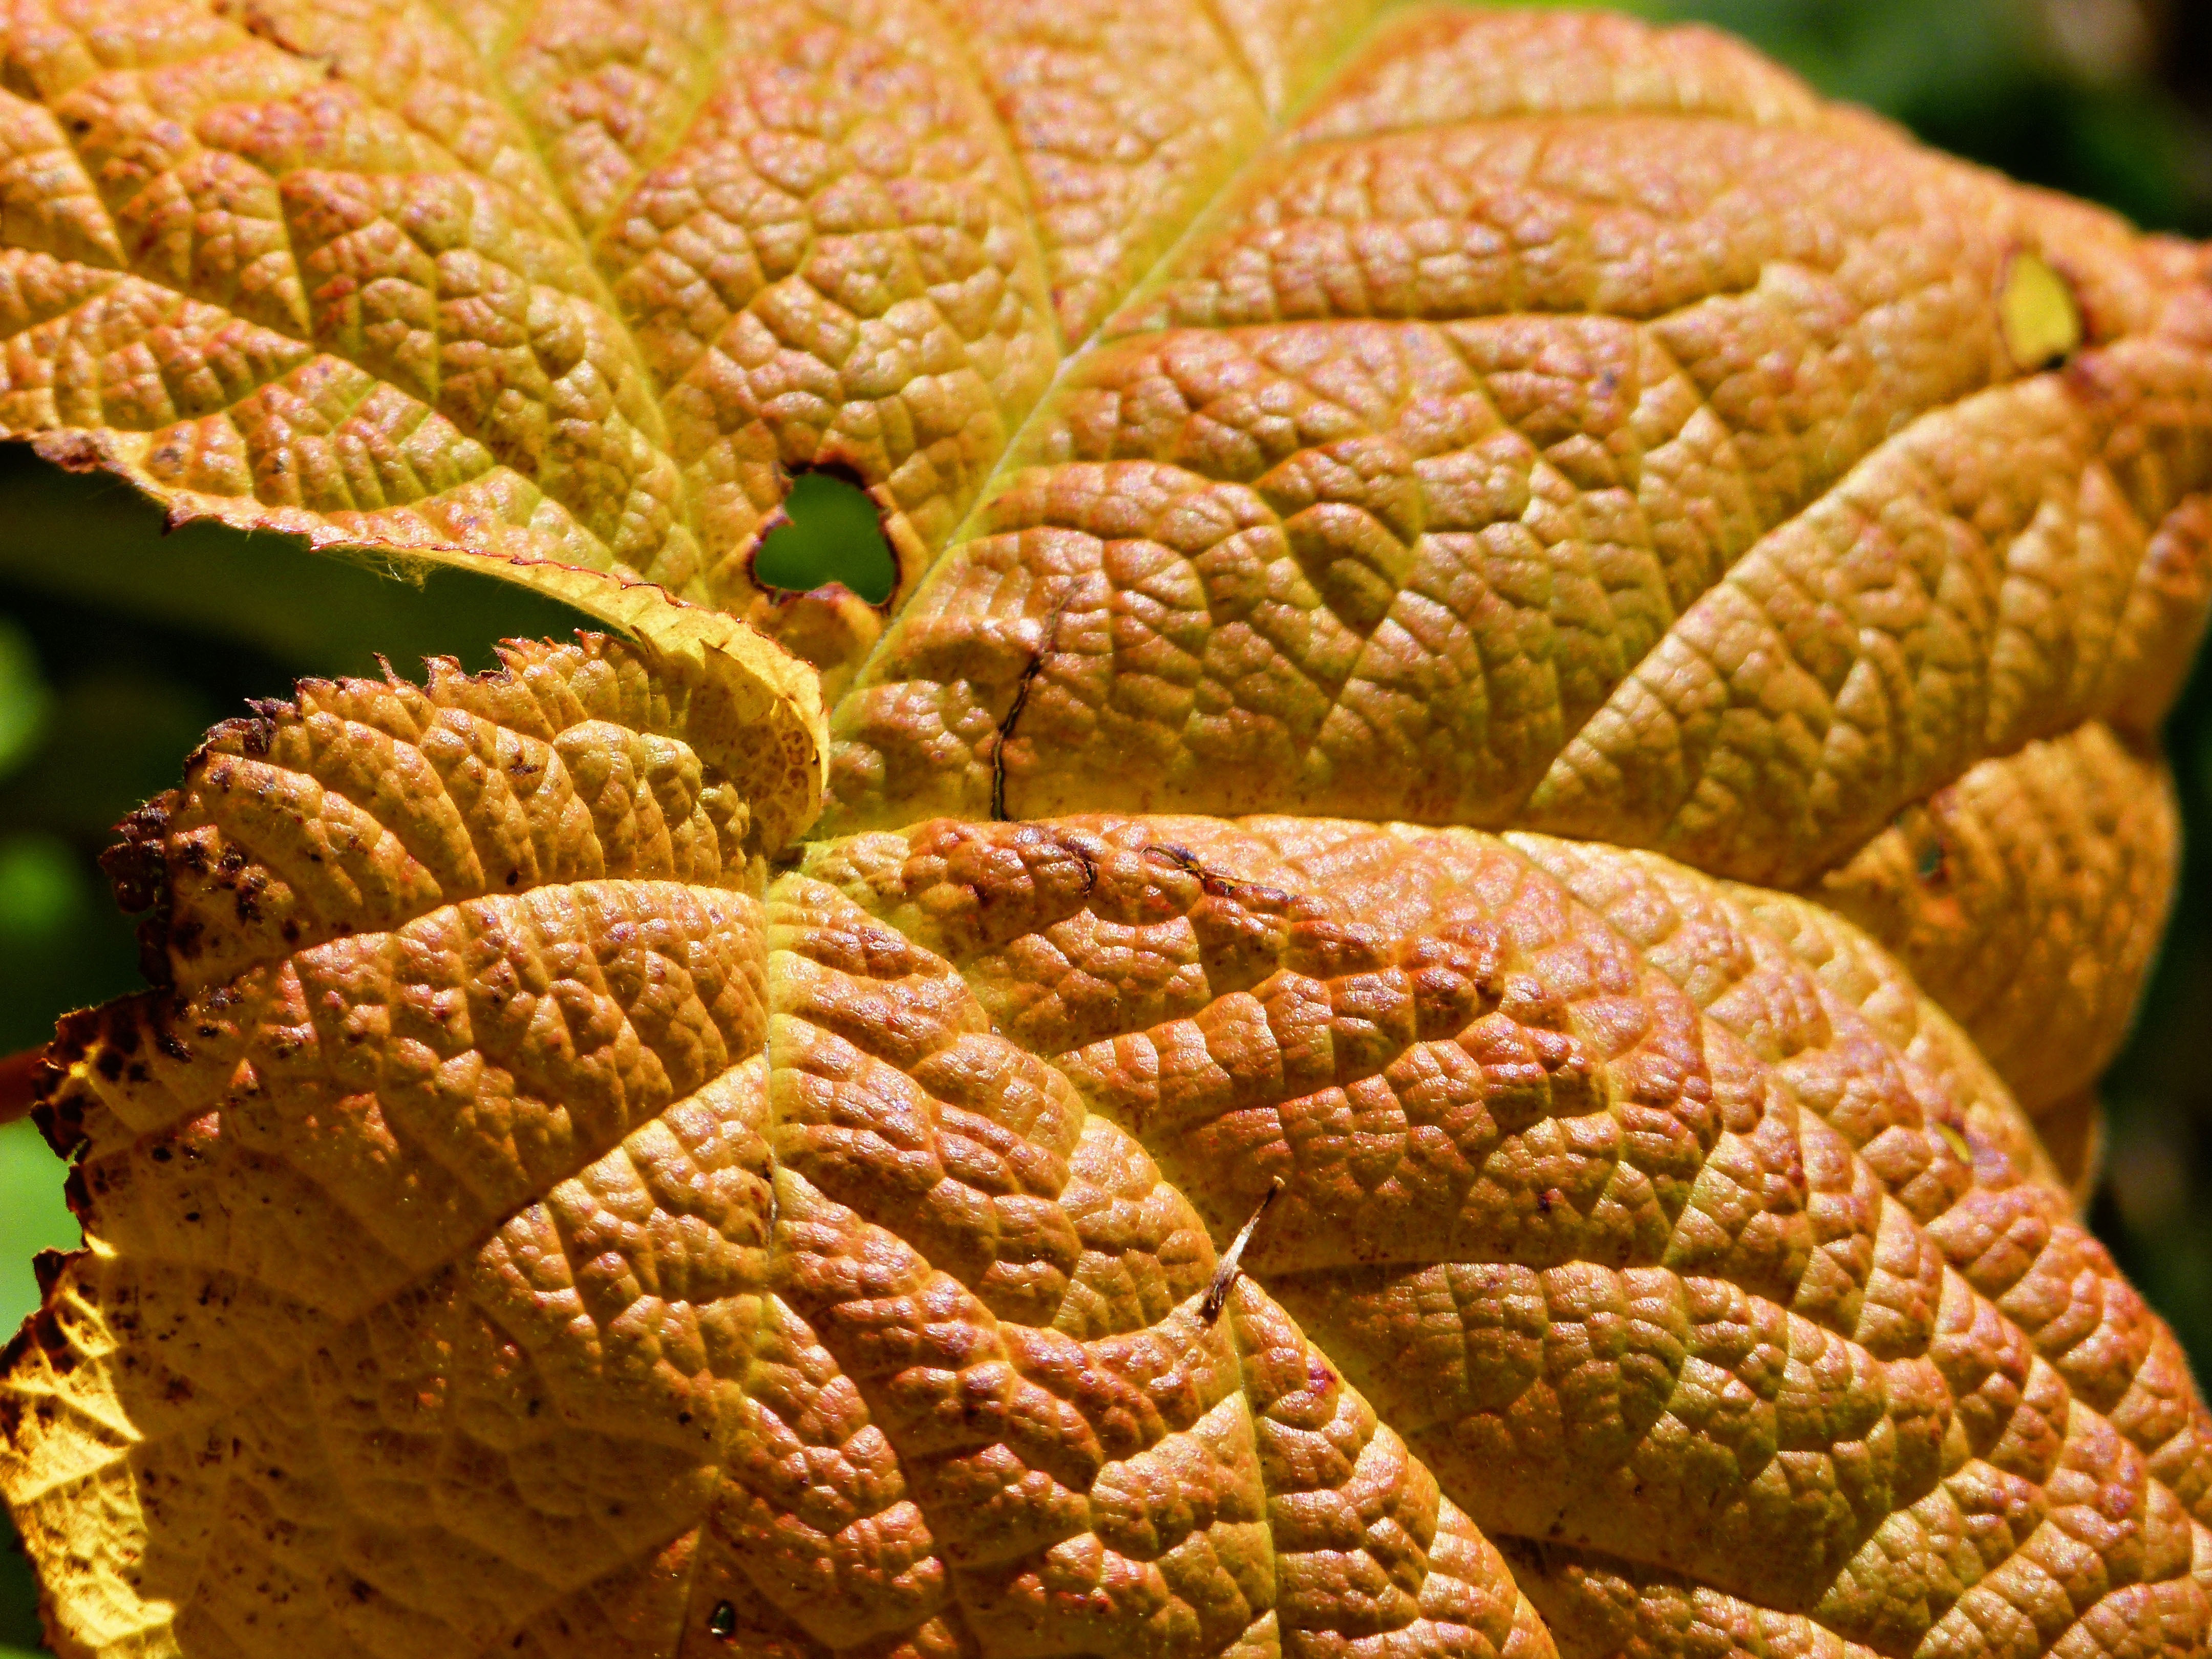
tree, nature, forest, plant, meadow, leaf, fall, flower, food, herb, produce, crop, autumn, botany, colorful, agriculture, flowering plant, grass family, land plant